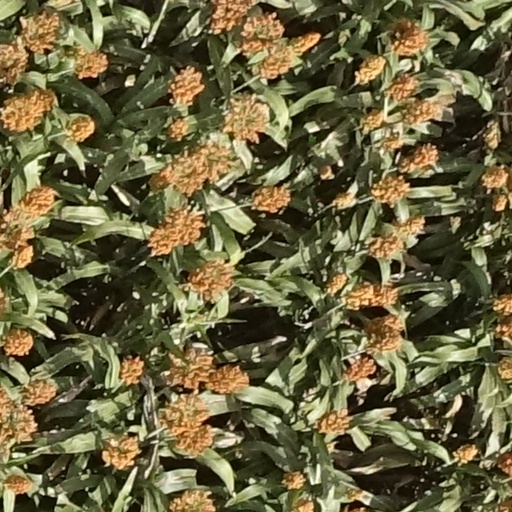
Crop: sorghum